American Harmony

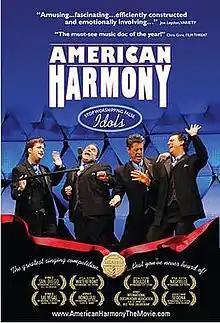
The greatest singing competition you've never heard of...

American Harmony is a 2009 documentary film directed and produced by Aengus James, produced by Colin Miller, and edited by Kate Amend.